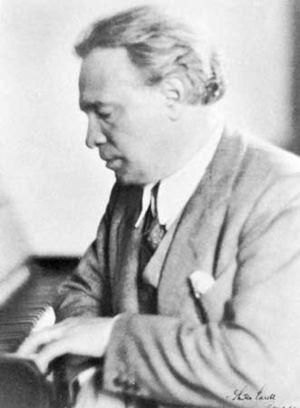
Ottorino Respighi, né à Bologne le 9 juillet 1879 et mort à Rome le 18 avril 1936, est un compositeur, musicologue et chef d'orchestre italien.
23 janvier : la Sinfonía India de Carlos Chávez, créée dans un concert radiophonique par le Columbia Broadcasting Orchestra dirigé par le compositeur.